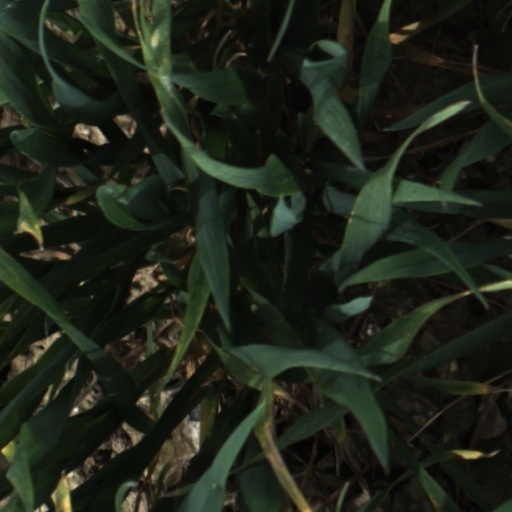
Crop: wheat